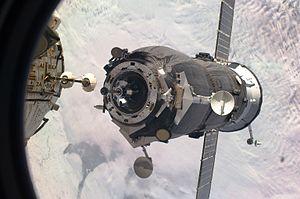
Saliout est une famille de stations spatiales soviétiques. La première station de la série, Saliout 1, est lancée en 1971. Avec une masse de 19 tonnes correspondant à la capacité de lancement de la fusée Proton, la station dispose d'un espace habitable de 100 m³ permettant d'accueillir un équipage permanent de trois cosmonautes. La relève des équipages est effectuée par des vaisseaux Soyouz. Les premiers modèles ne permettent l'accouplement que d'un seul vaisseau. À partir de Saliout 6 un deuxième port d'amarrage permet le ravitaillement par les vaisseaux automatiques Progress et l'accueil d'équipages visiteurs pour de courts séjours. Ces nouvelles capacités permettent aux soviétiques de réaliser des missions de durées de plus en plus longues démontrant les capacités de l'homme à séjourner dans l'espace.